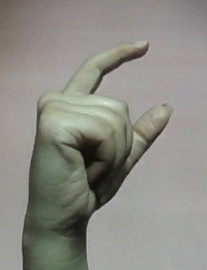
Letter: dal